Combat Vehicle 90

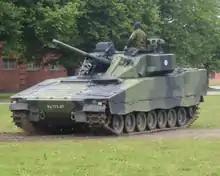
Finnish CV9030FIN

The export versions of CV90 is delivered with the combat proven BAE Systems Hägglunds E-series turrets with armament ranging from 30 to 120 mm. The vast majority of the 600 turrets delivered are fitted with 30 mm or 35 mm guns.